Bog turtle

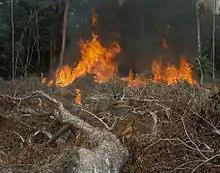
A controlled burn progressing as flames engulf a small area of vegetation

To help the existing colonies rebound, several private projects have been initiated in an attempt to limit the encroachment of overshadowing trees and bushes, the construction of new highways and neighborhoods, and other natural and man-made threats.